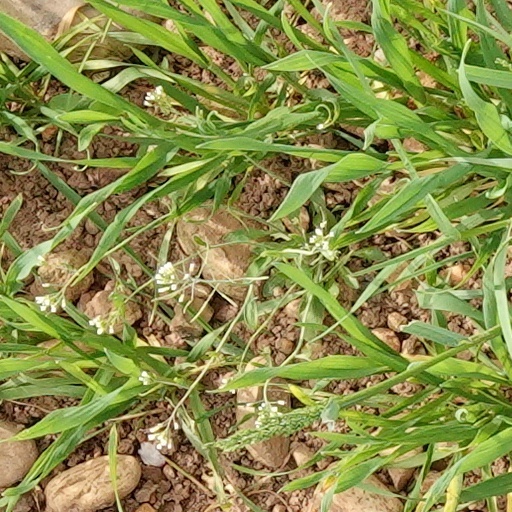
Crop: wheat